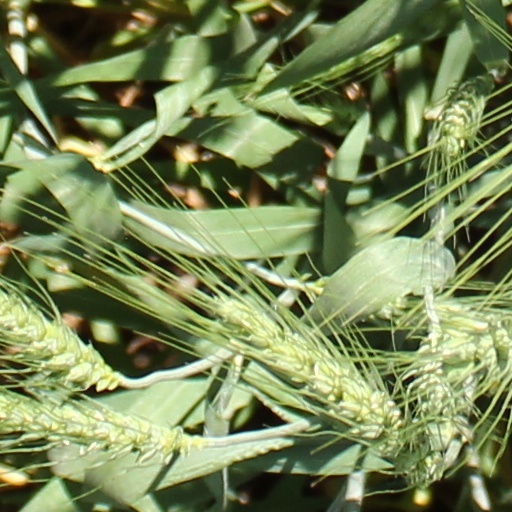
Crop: wheat